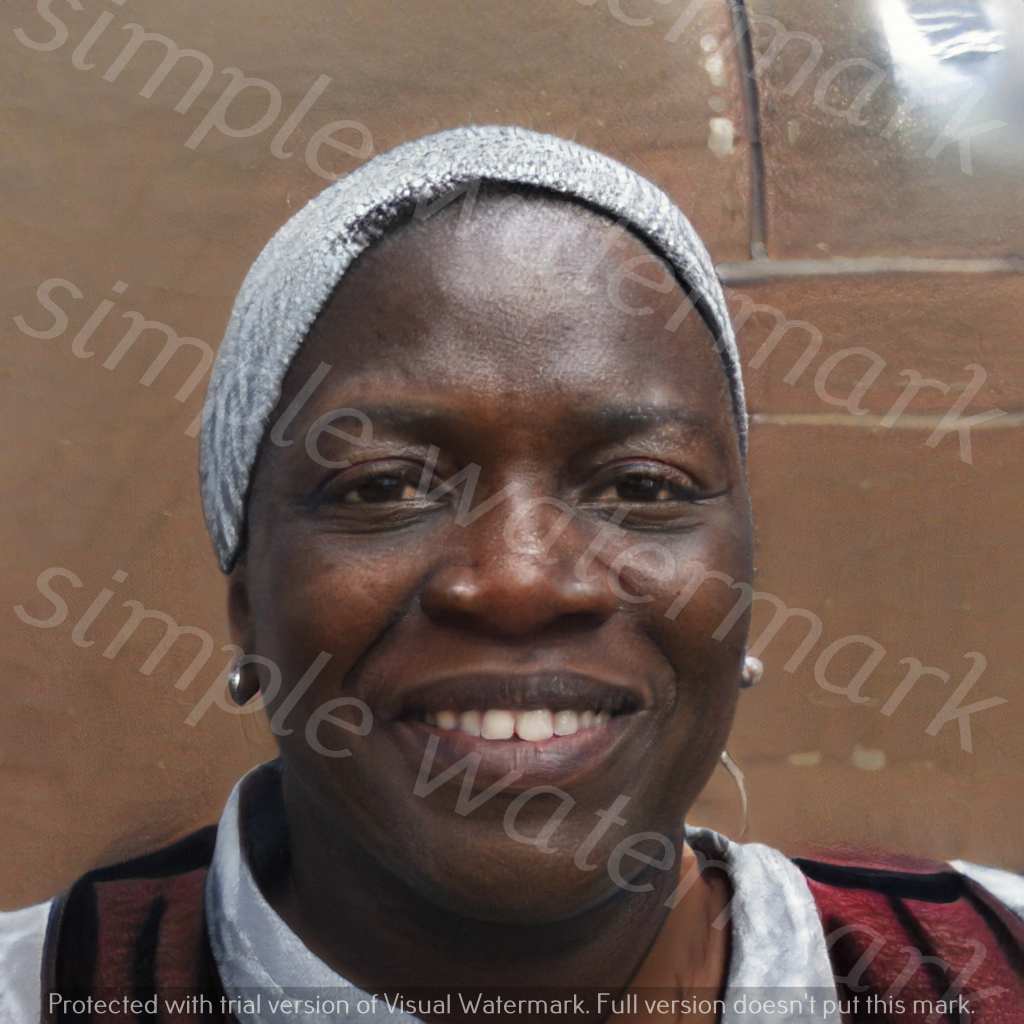
Label: Watermark